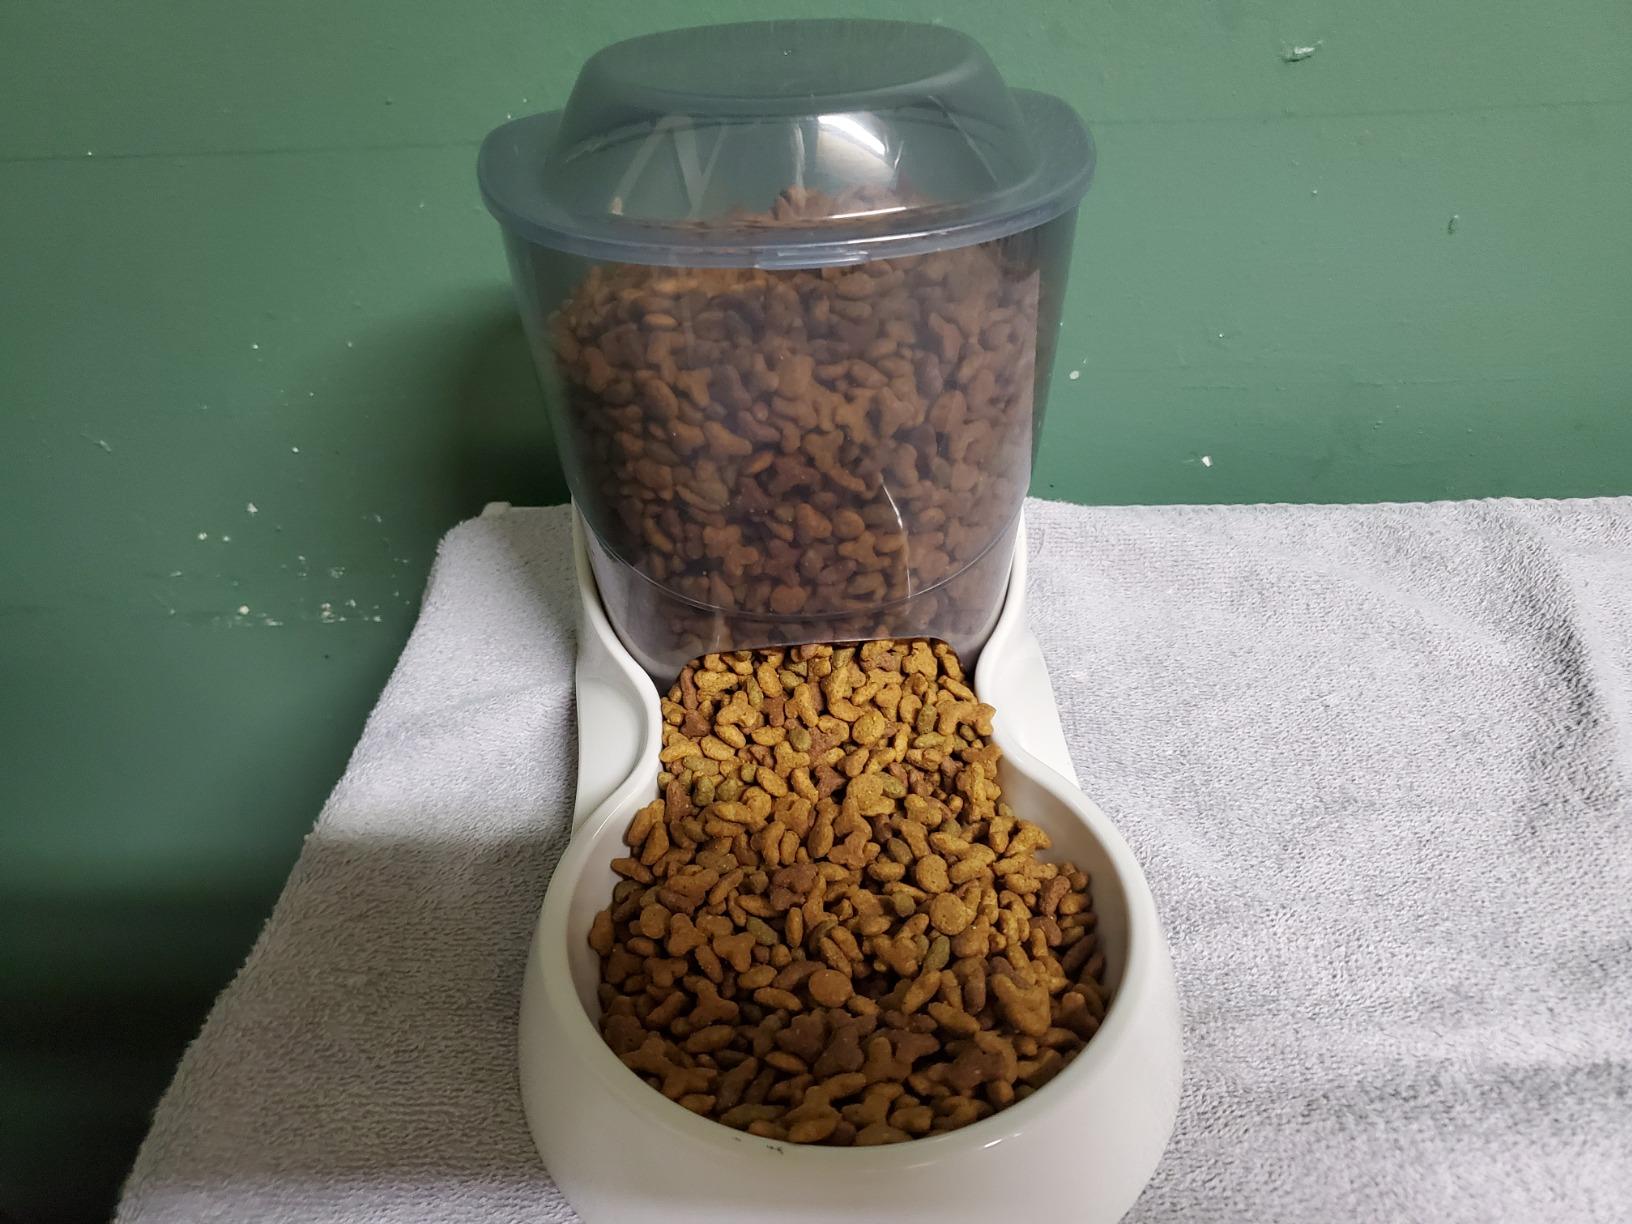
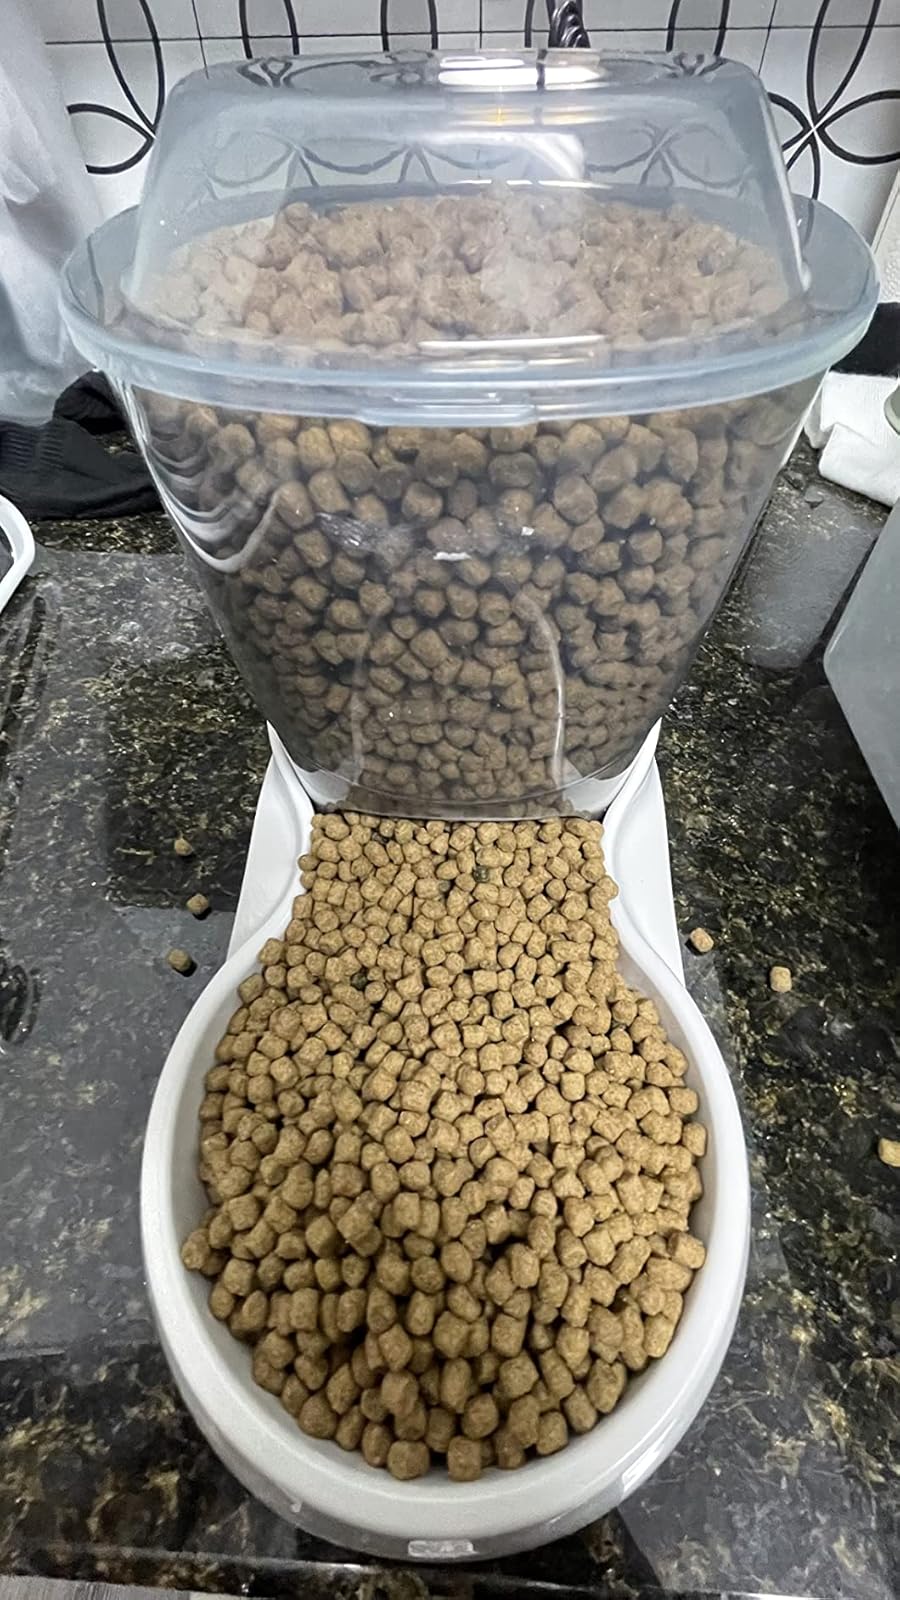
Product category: items_feeder
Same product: yes